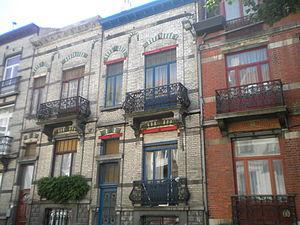
Maison où grandit André Franquin rue de la natation à Etterbeek.
André Franquin, né le 3 janvier 1924 à Etterbeek et mort le 5 janvier 1997 à Saint-Laurent-du-Var, est un auteur belge francophone de bande dessinée, principalement connu pour les séries Spirou et Fantasio, Gaston, Modeste et Pompon et les Idées noires ; il est aussi le créateur du Marsupilami, animal imaginaire.